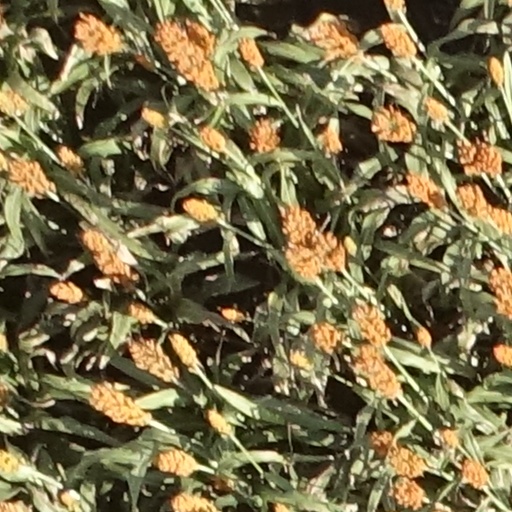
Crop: sorghum